Inverurie

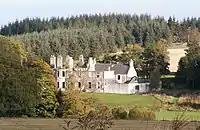
Logie House – now rebuilt – situated 7 miles to the west of Inverurie

On a nearby hillside the Easter Aquhorthies stone circle dates back to the 3rd millennium BC. On the outskirts of the town the Brandsbutt Stone is a class I Pictish symbol stone with an ogham inscription.